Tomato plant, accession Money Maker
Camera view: bottom (45 deg); turntable rotation: 330 degrees
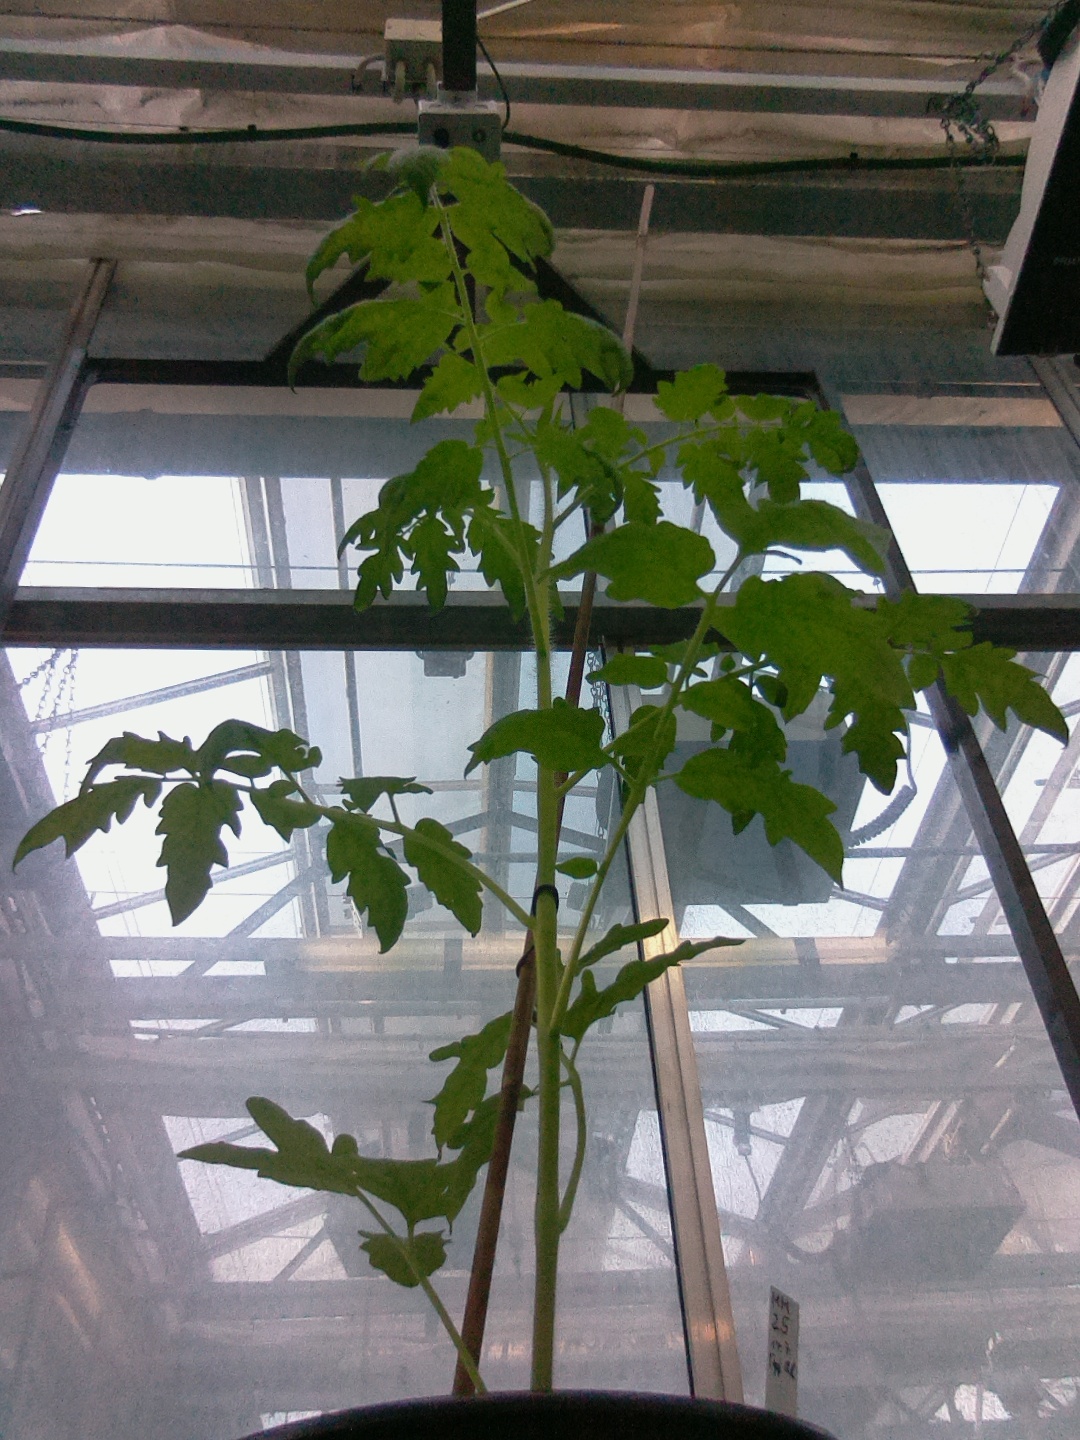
BBCH growth stage 16: 12 of true leaves visible